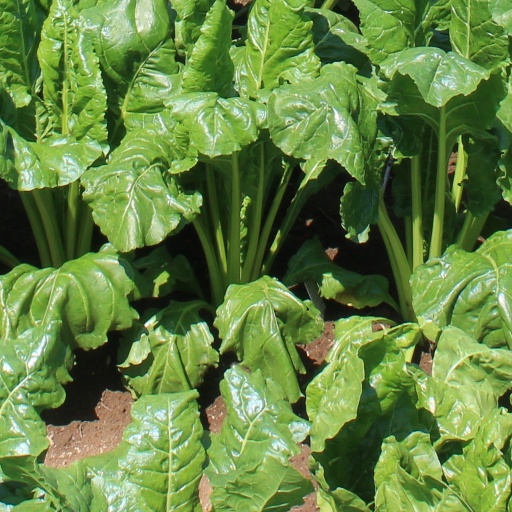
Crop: sugar beet